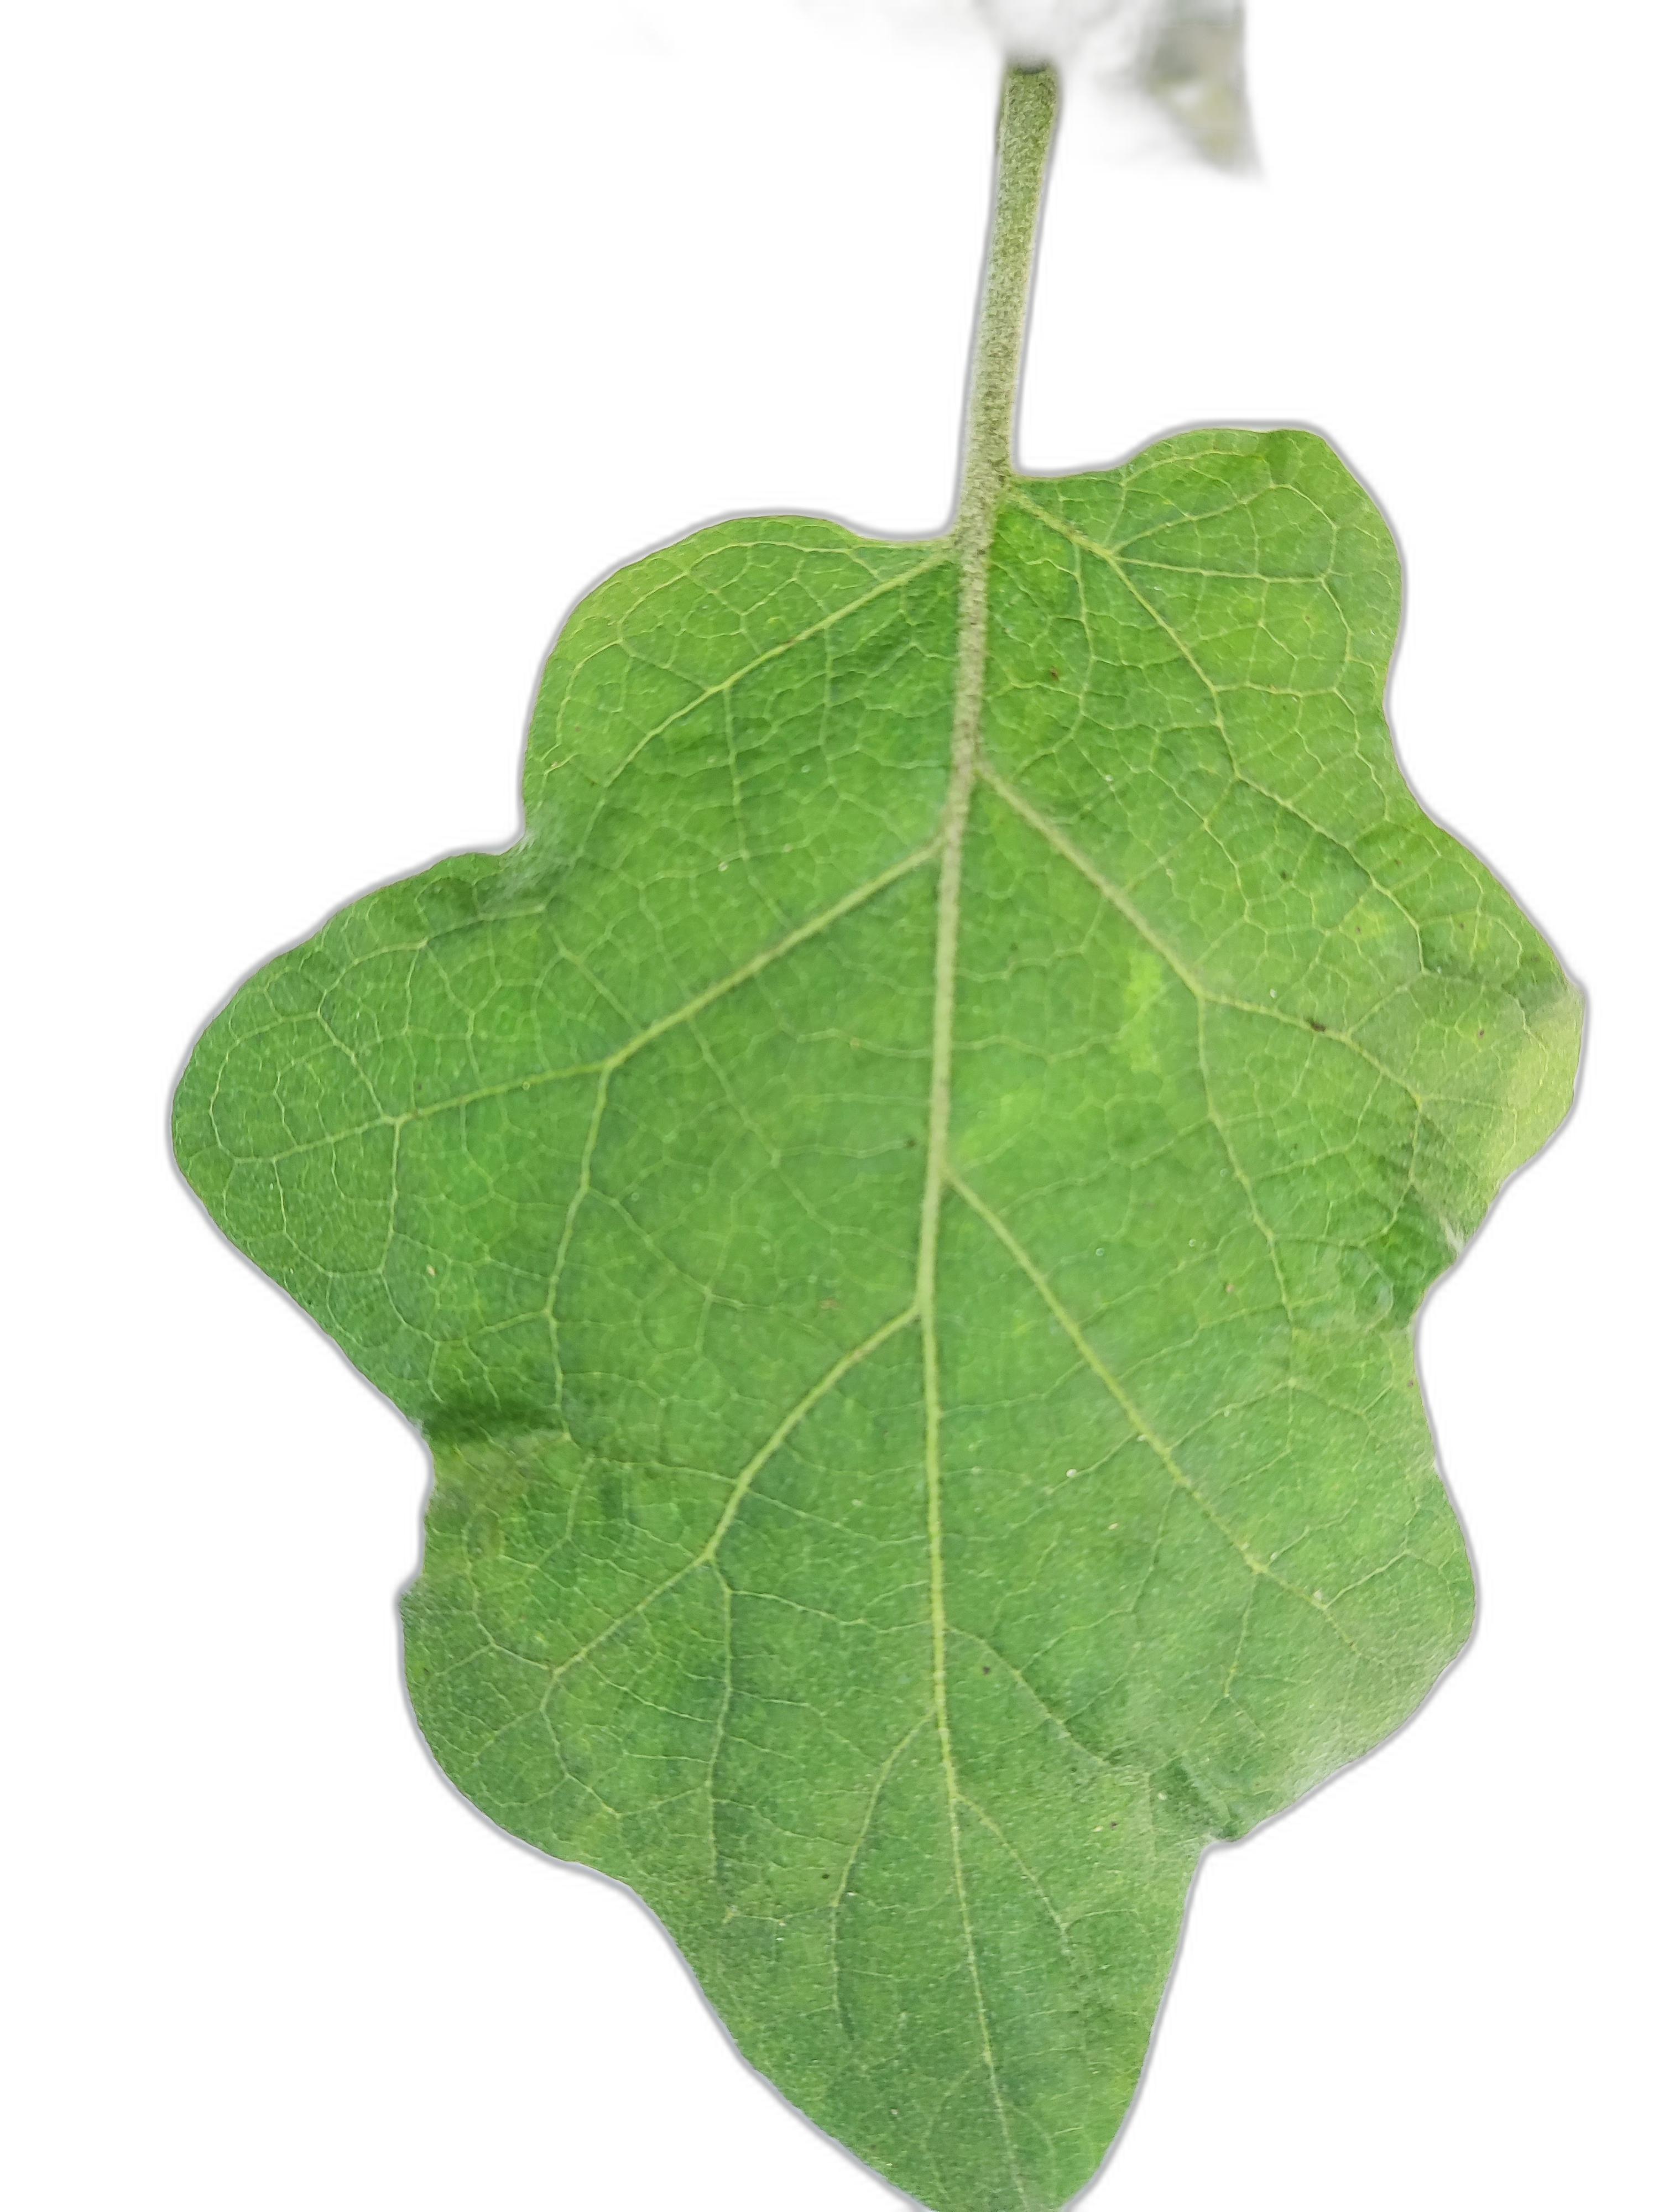
Label: Healthy Leaf